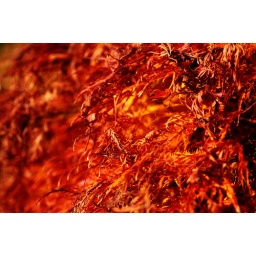
spectacular autumn colours in the blue mountains